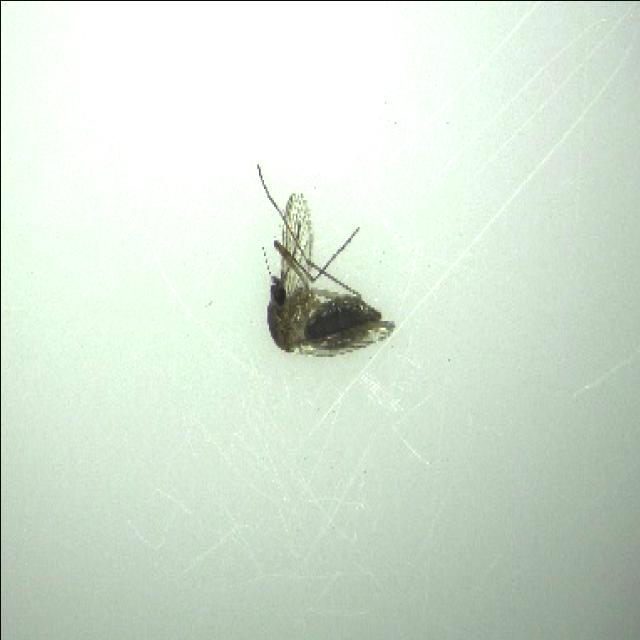
Species: culex_tritaeniorhynchus